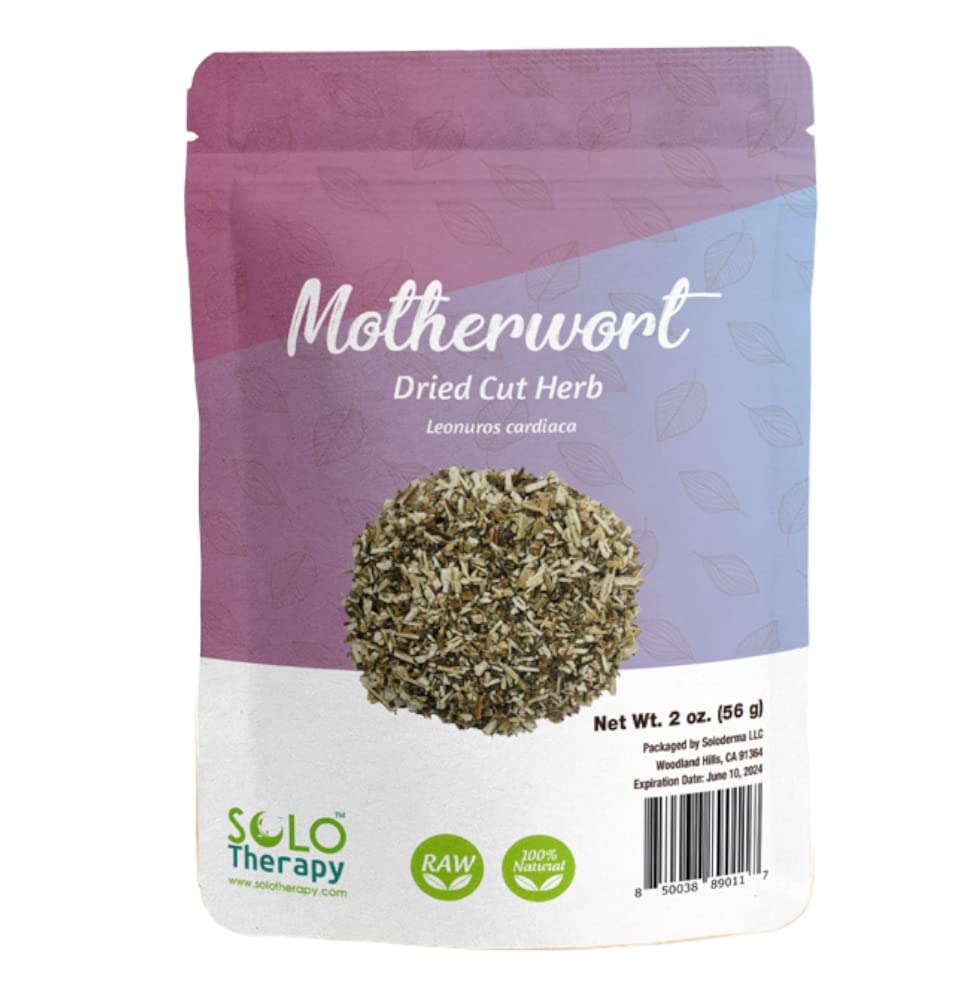
Item Name: Motherwort Herb 2 oz, Leonuros cardiaca, Resealable Bag, Motherwort Tea, Dried Cut Herb, Product From Bulgaria
Bullet Point 1: Premium Quality: Dried Motherwort from Bulgaria
Bullet Point 2: Versatile Use: Ideal for teas, baths, incenses, and spells
Bullet Point 3: Holistic Healing: Supports physical and emotional well-being
Bullet Point 4: Easy Preparation: Steep for 3-5 minutes for a soothing tea
Bullet Point 5: Money-Back Guarantee: Ensuring your satisfaction with our product
Product Description: The "mom" of the magical plant world, its nurturing, healing and empowering energy is great in baths, bags, and incenses. Use it in spells to heal physical and emotional illness and make those suffering feel less alone.
Value: 2.0
Unit: Ounce

Price: 11.11